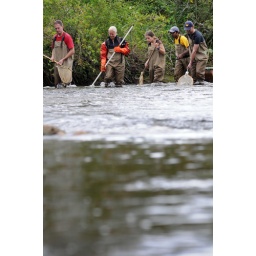
Students sampling fish in the sturgeon river